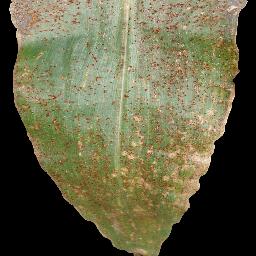
Label: Corn_(Maize)___Common_Rust